Kronosaurus

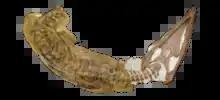
Skeleton of "Brachauchenius", the type genus of the subfamily Brachaucheninae, a lineage of which "Kronosaurus" is a member

In 1977, an almost complete skeleton of a large pliosaur was discovered by local residents of the town of Villa de Leyva, Colombia. The specimen, nicknamed ""El Fósil"" and dating from the Upper Aptian of the Paja Formation, was first provisionally referred to the genus "Kronosaurus" two years later, in 1979. It was in 1992 that the German paleontologist Olivier Hampe established a second species of the genus under the name of "K. boyacensis", the specific name referring to Boyacá, the department surrounding the discovery site. However, these descriptions were made from photographs and remote imaging techniques, in particular because access to the specimen was prohibited by the local community. In addition, the state of preservation of the specimen and anatomical characteristics different from those of "K. queenslandicus" also suggested doubts about the affiliation of this species to "Kronosaurus". It was therefore in 2022 that Noè and Gómez-Pérez re-described this specimen and discovered that it belonged to a distinct genus, which they named "Monquirasaurus", in reference to Monquirá, the administrative division where the specimen was discovered.